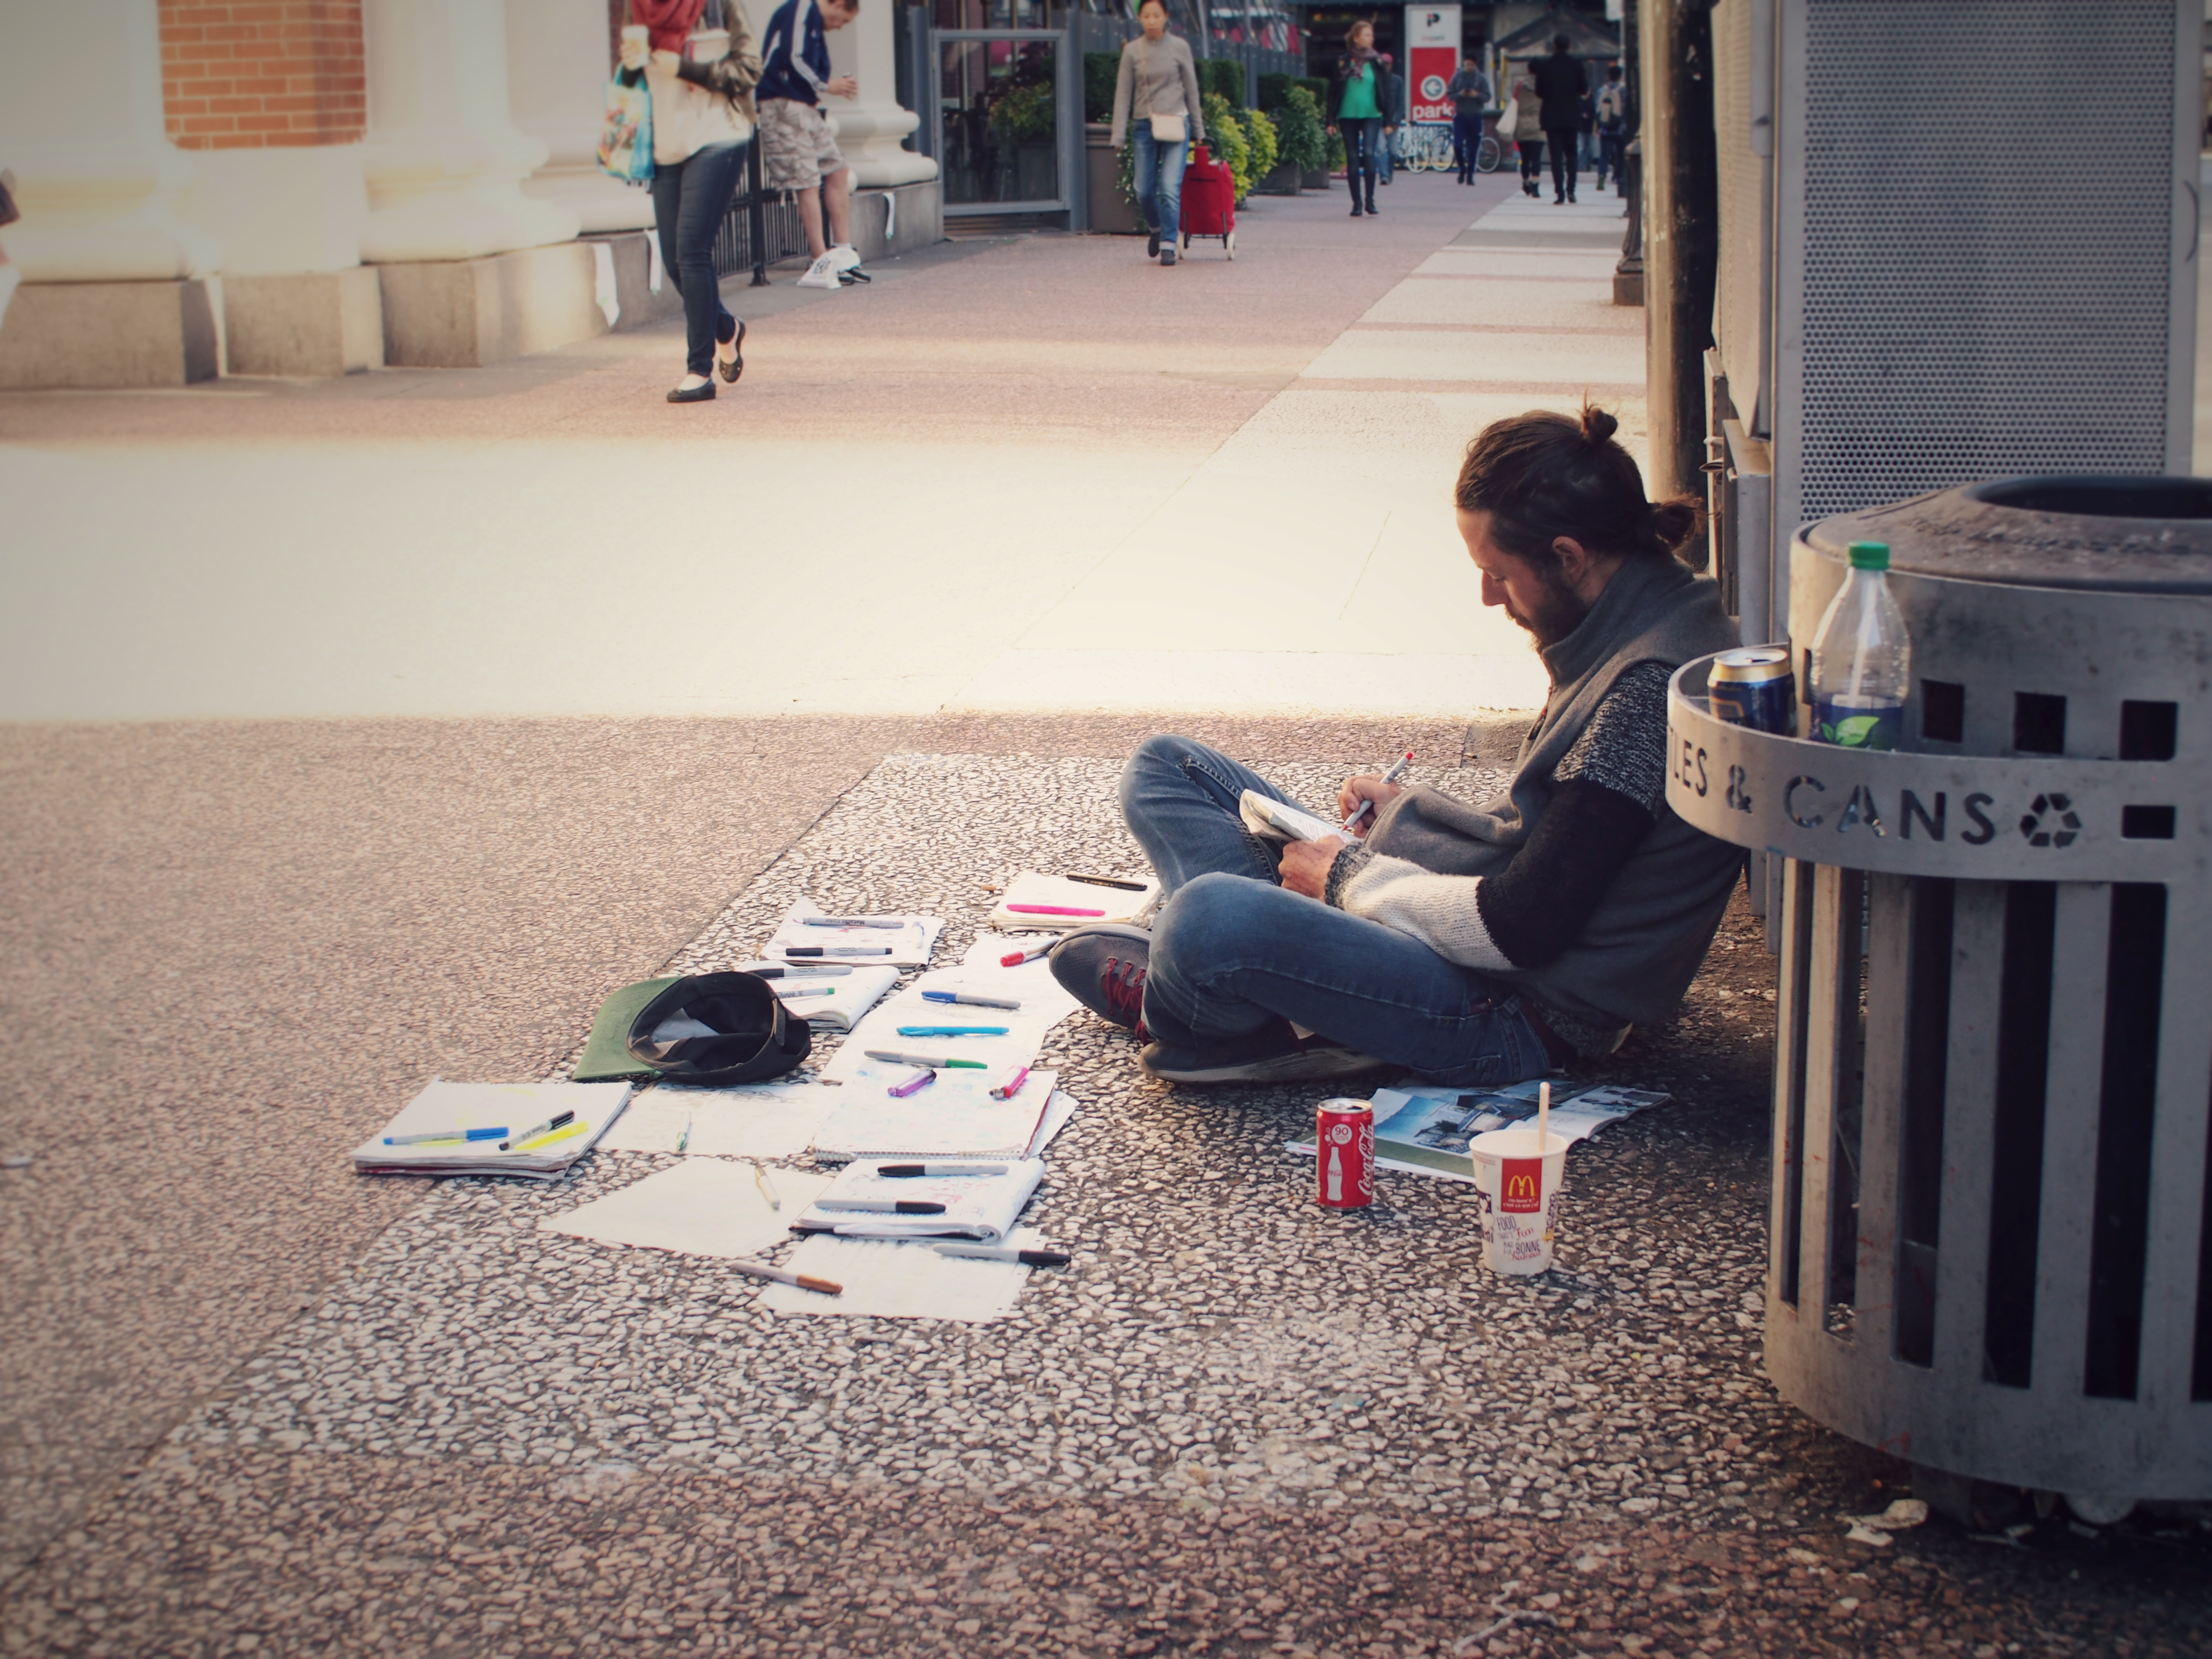
sidewalk, pen, color, vancouver, artist, streetphotography, marker, day, sharpie, human positions